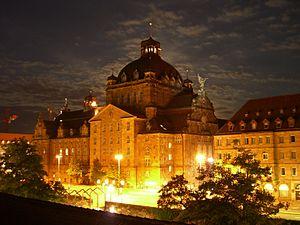
Nuremberg [nyʁɛ̃bɛʁ] est une ville de Bavière, en Allemagne. Avec 511 628 habitants en décembre 2016, c'est la deuxième ville de Bavière après Munich. Elle est le centre économique du district de Moyenne-Franconie et l'un des principaux centres industriels d'Allemagne du Sud. La rivière Pegnitz sépare la vieille ville en deux quartiers, celui de Sebald et celui de Lorenz, nommés d'après les deux principales églises de Nuremberg.
L’Orchestre philharmonique de Nuremberg est l'orchestre symphonique du Théâtre national de Nuremberg.